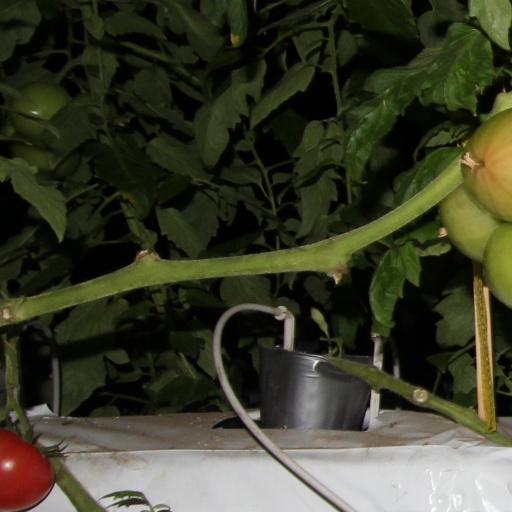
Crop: tomato